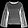
Label: Shirt